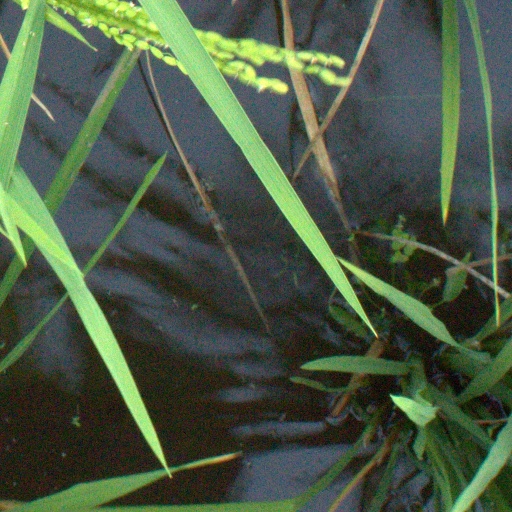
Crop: rice